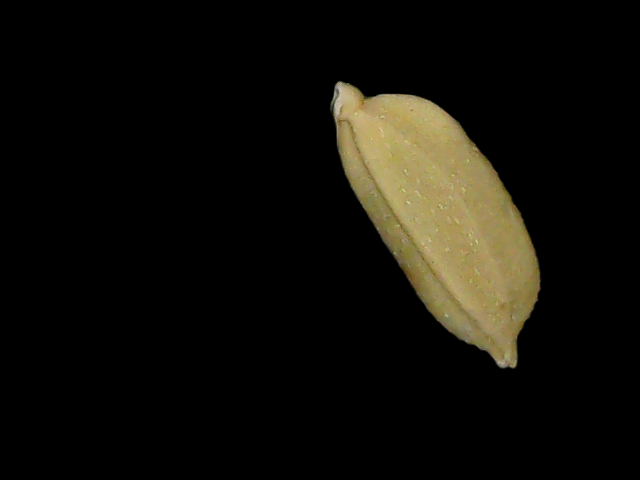
Rice variety: Bd76